Describe the emotion expressed in this image:  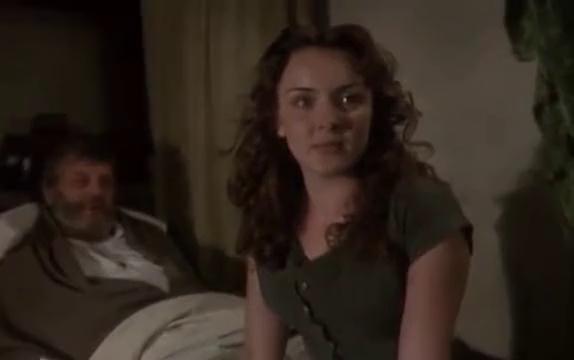
This person displays Pain, valence and arousal with low intensity.